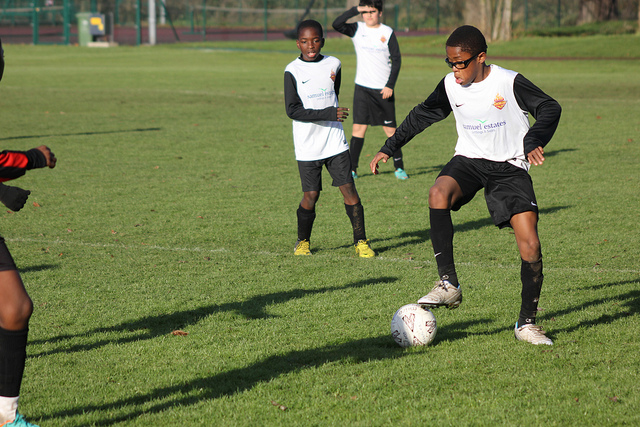
những cầu thủ bóng đá trẻ đang đá bóng ngoài sân